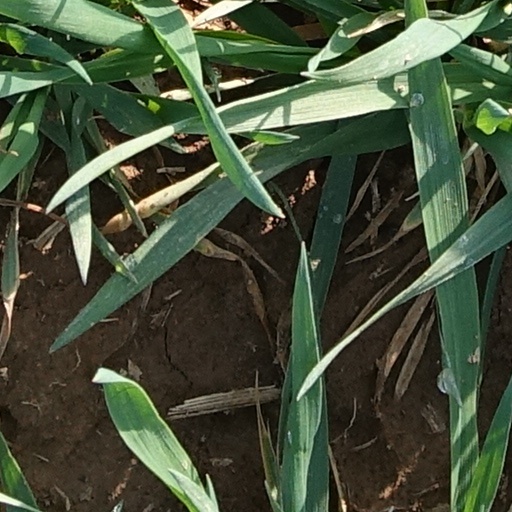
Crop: wheat